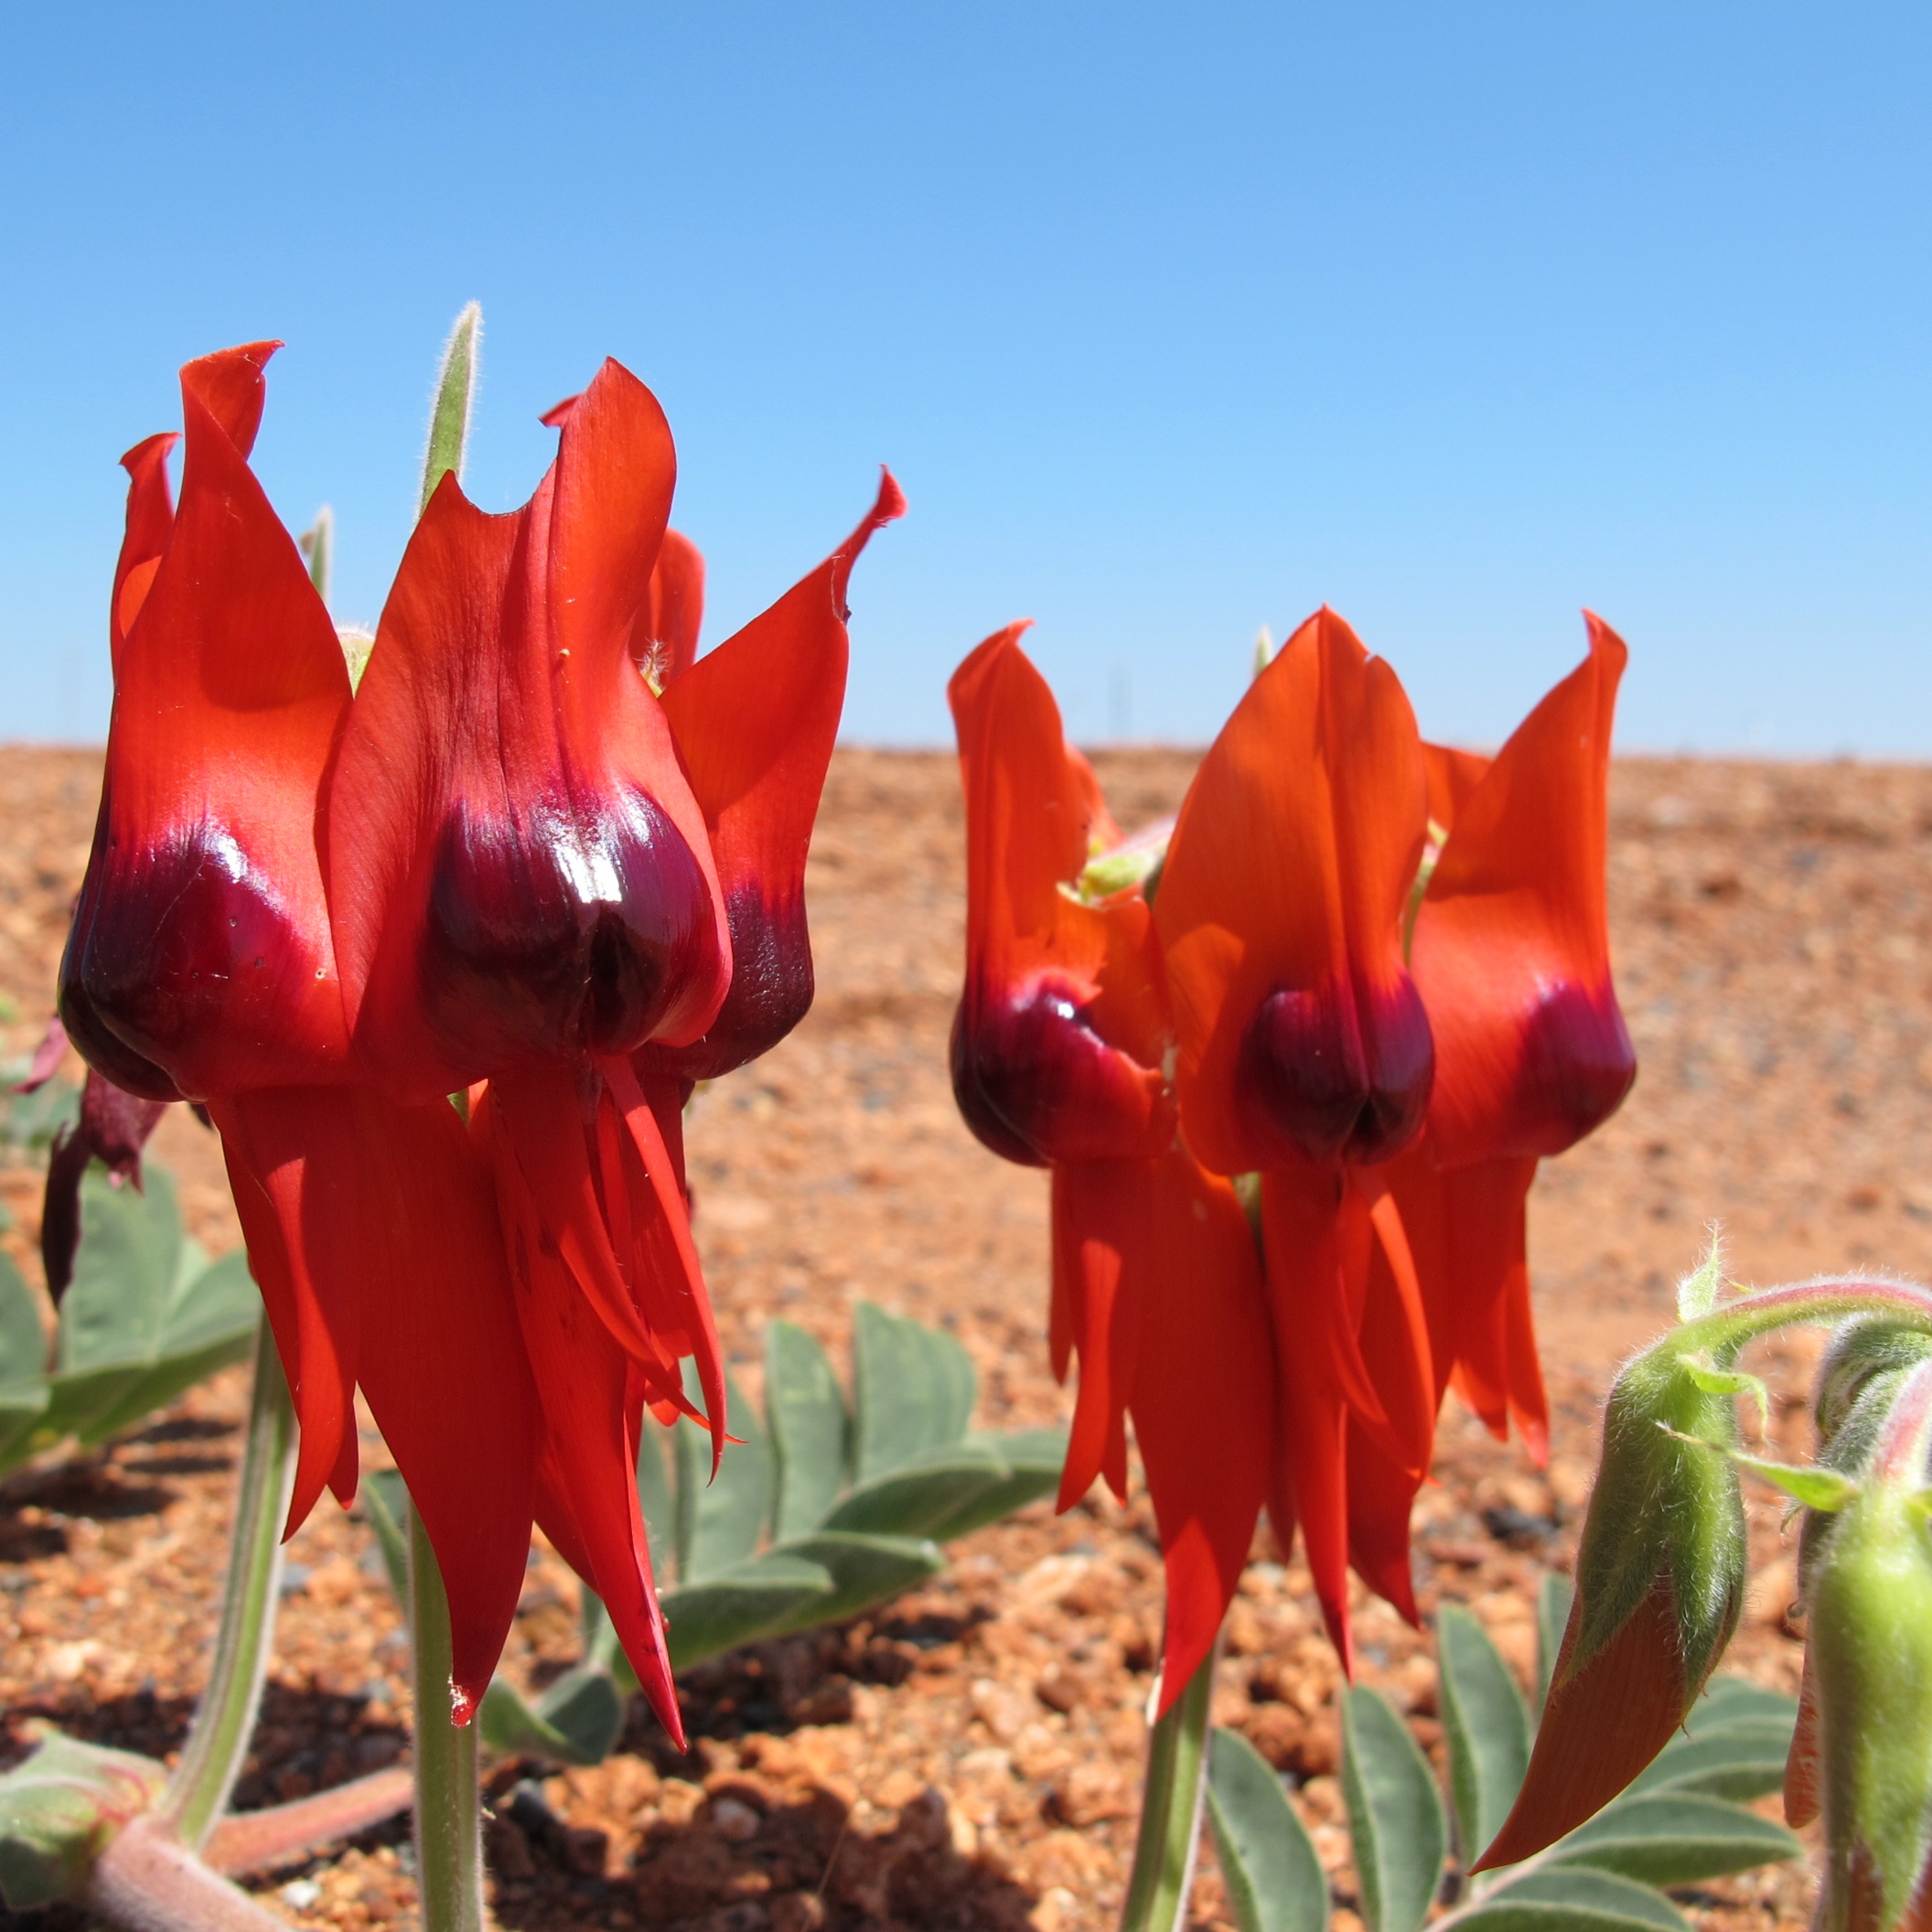
plant, flower, petal, tulip, red, flora, flowers, wildflowers, flowering plant, land plant, canna family, pilbara flowers, stuart dessert pea